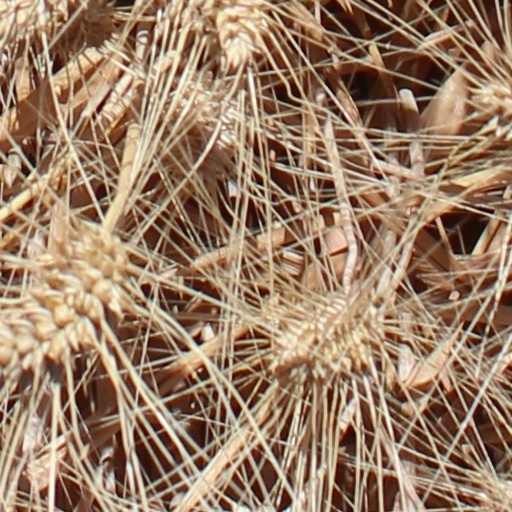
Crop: wheat